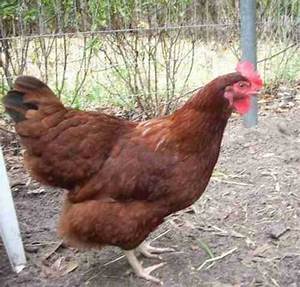
Label: gallina